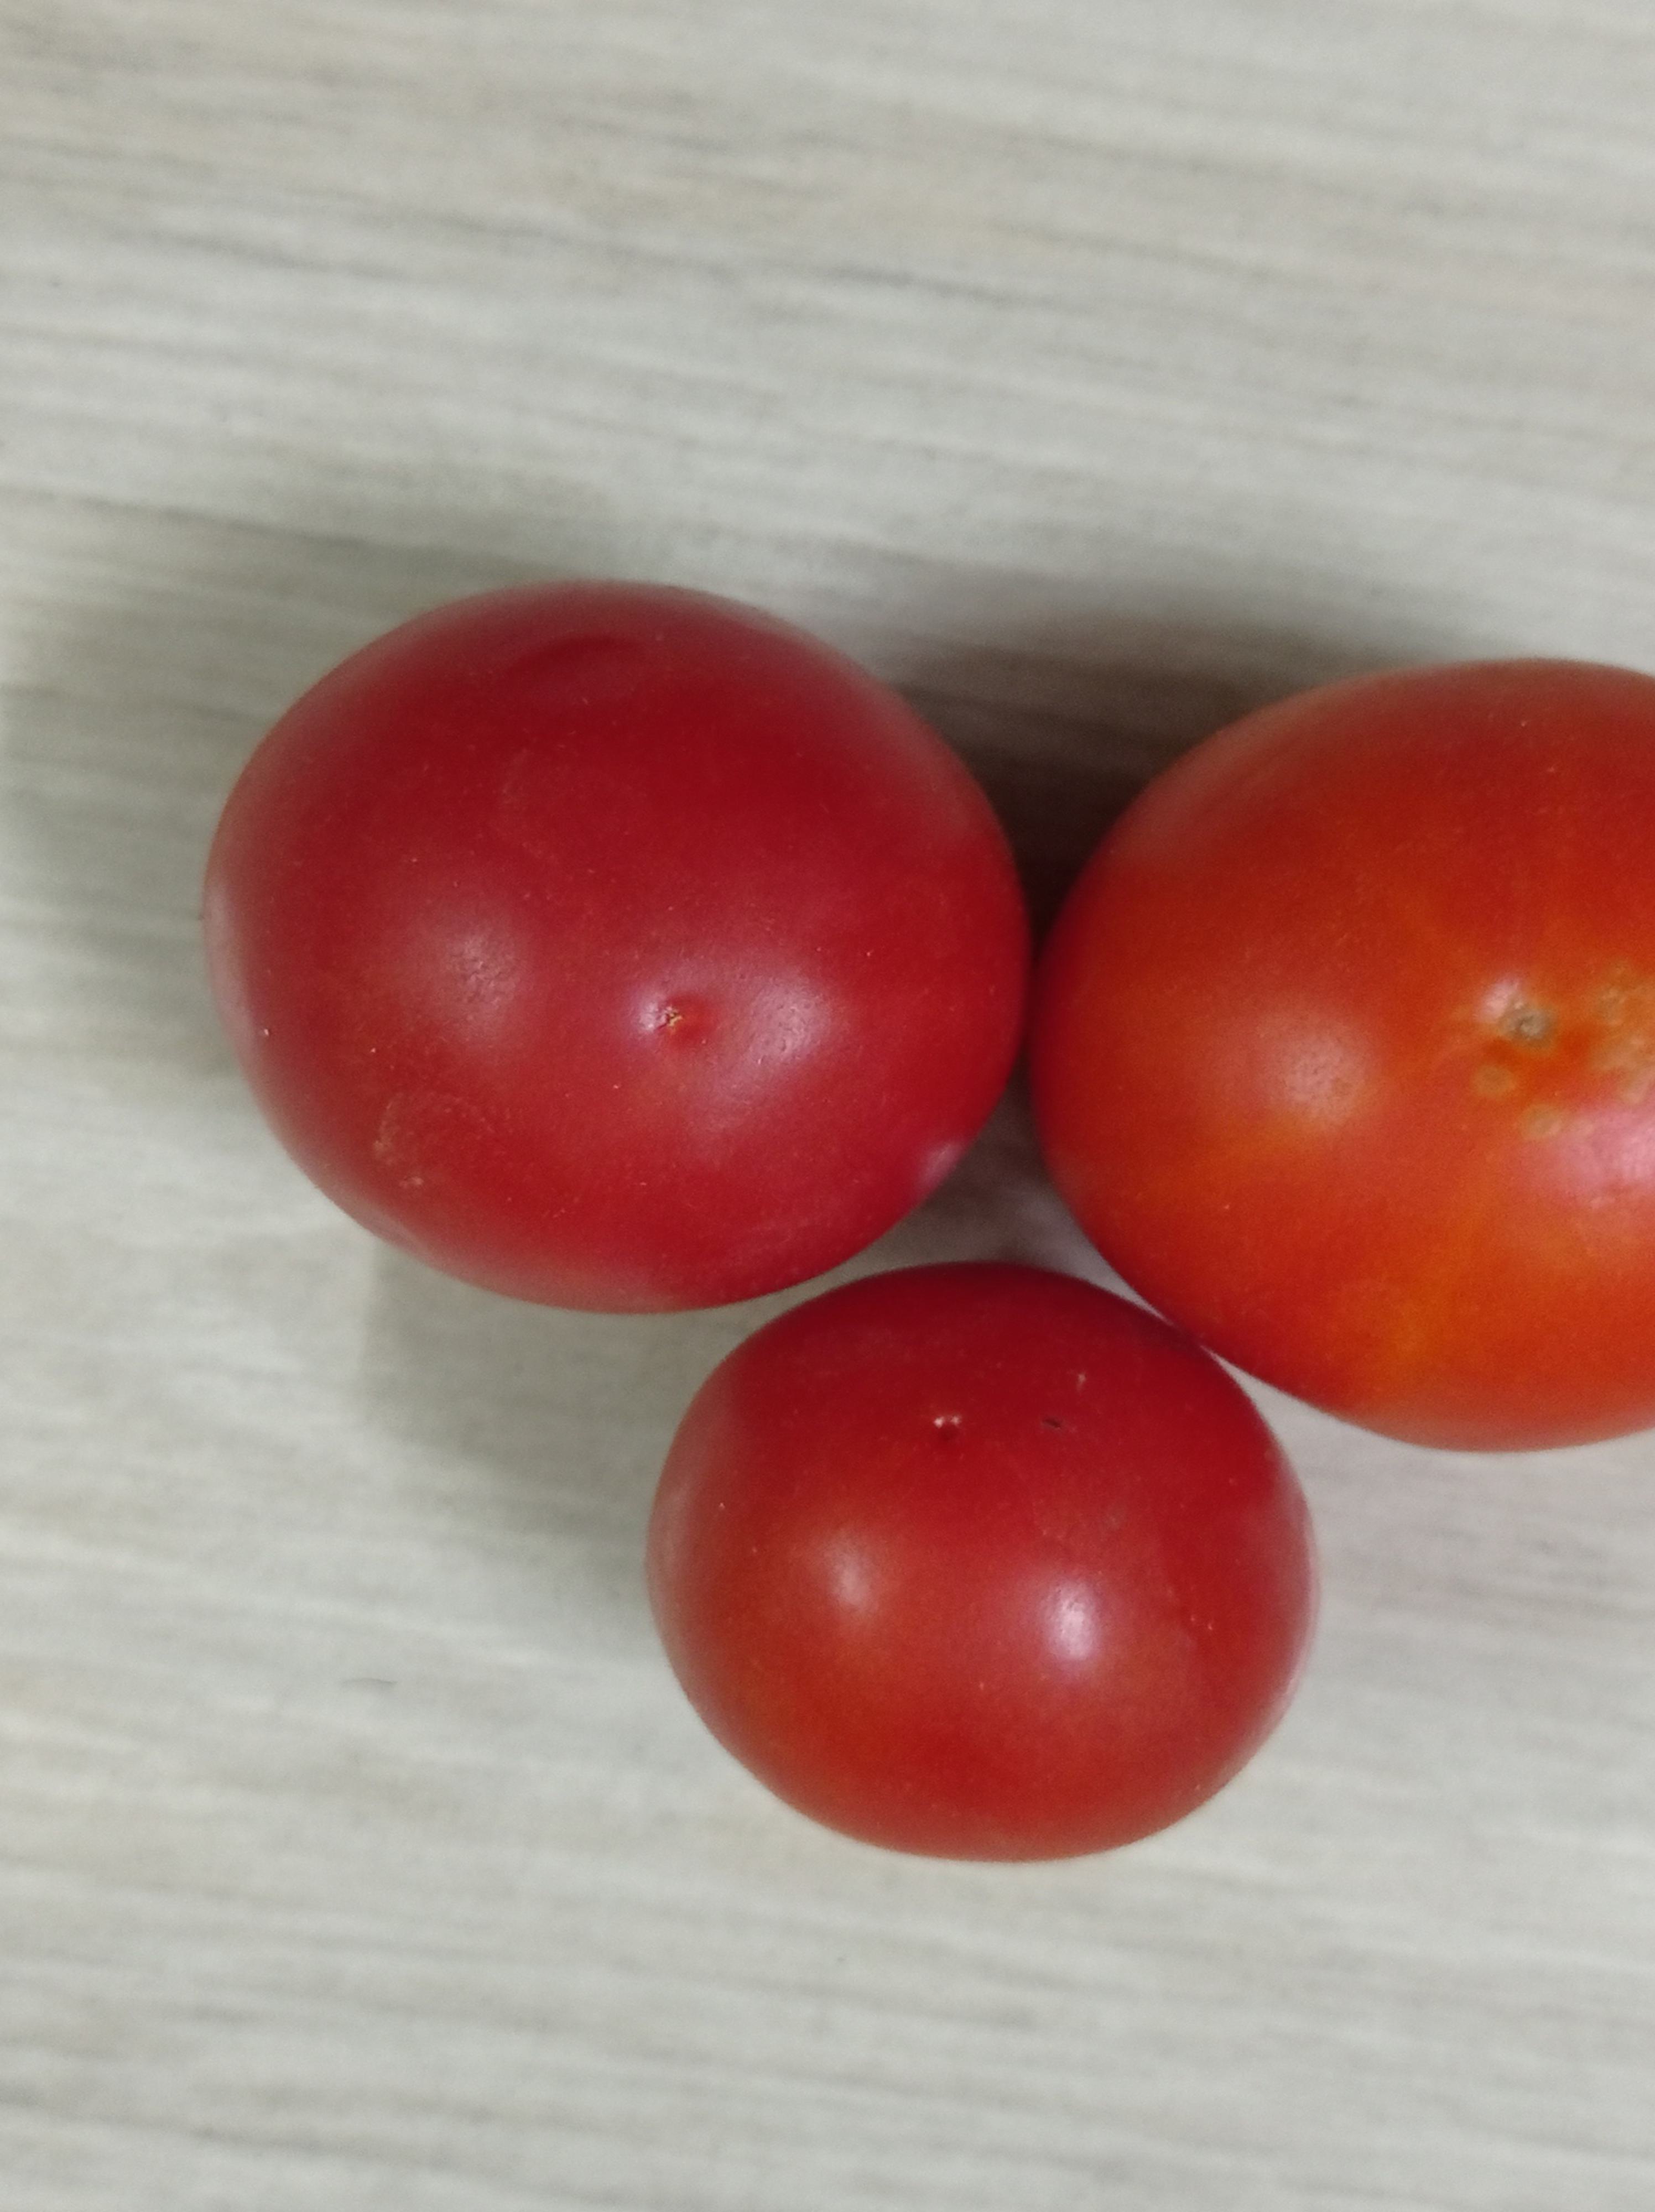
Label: Fresh